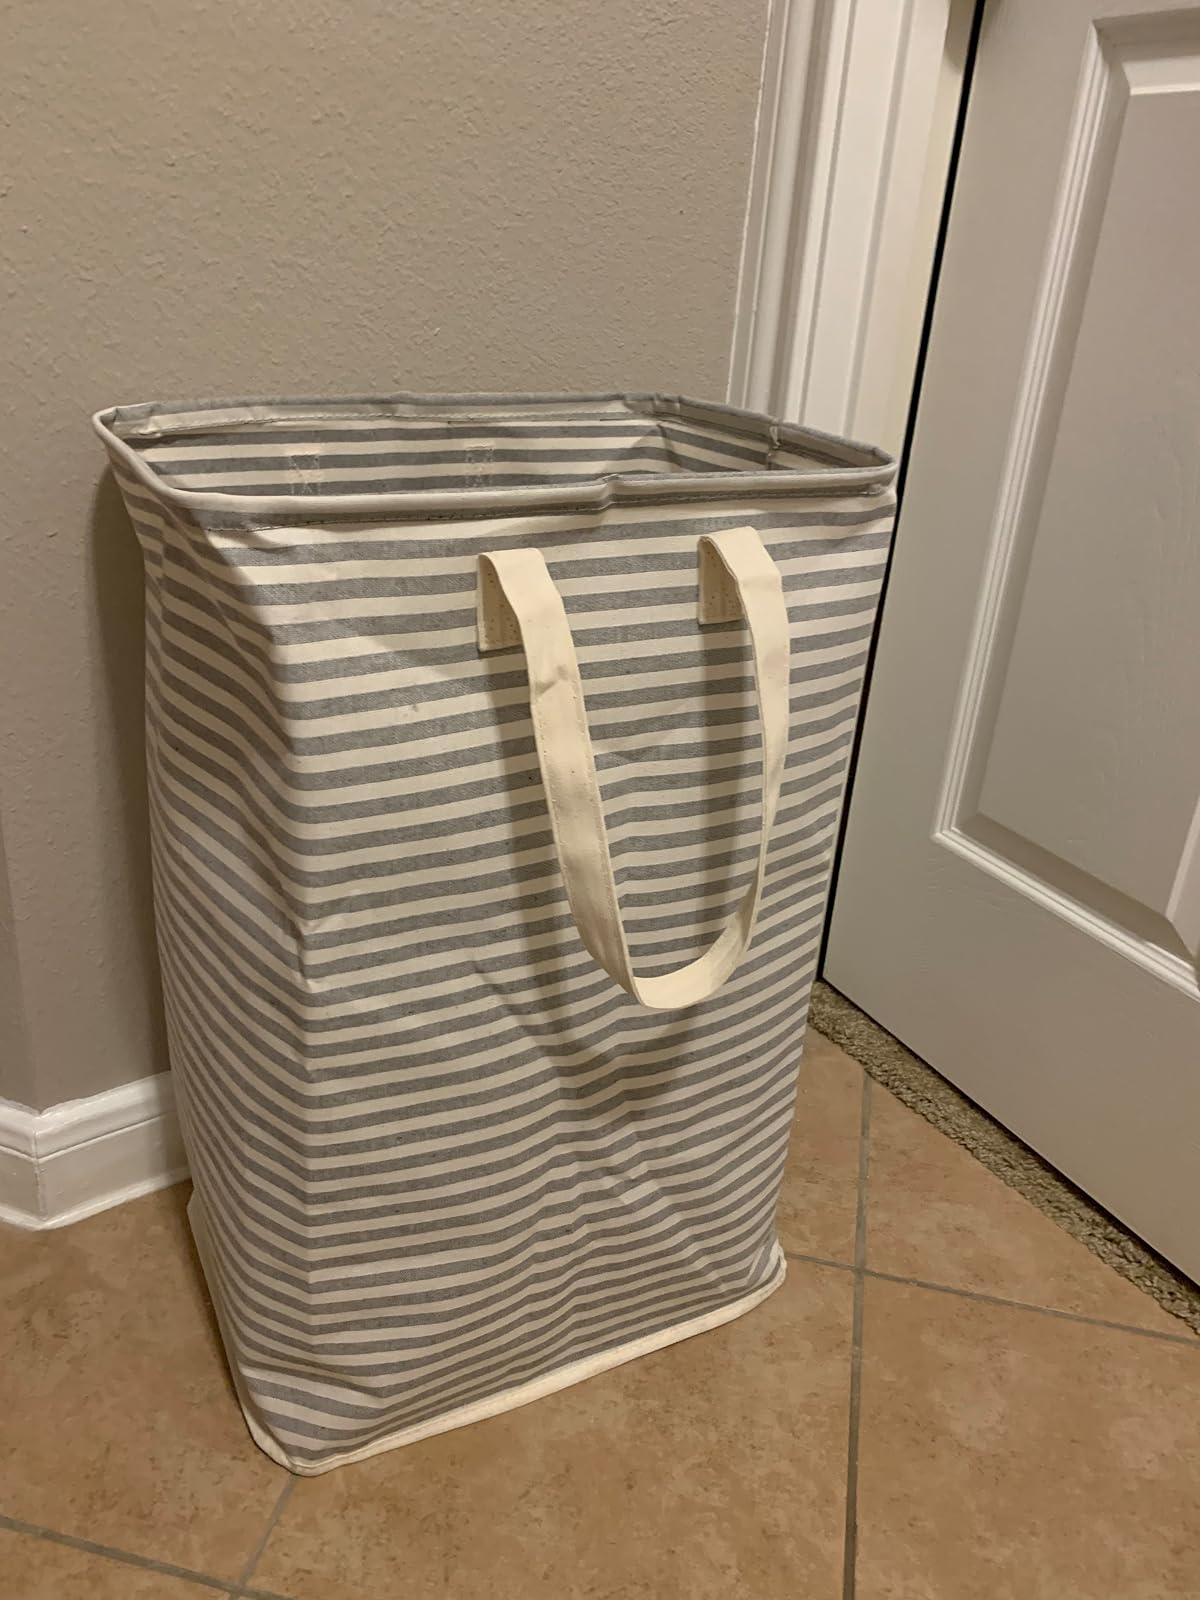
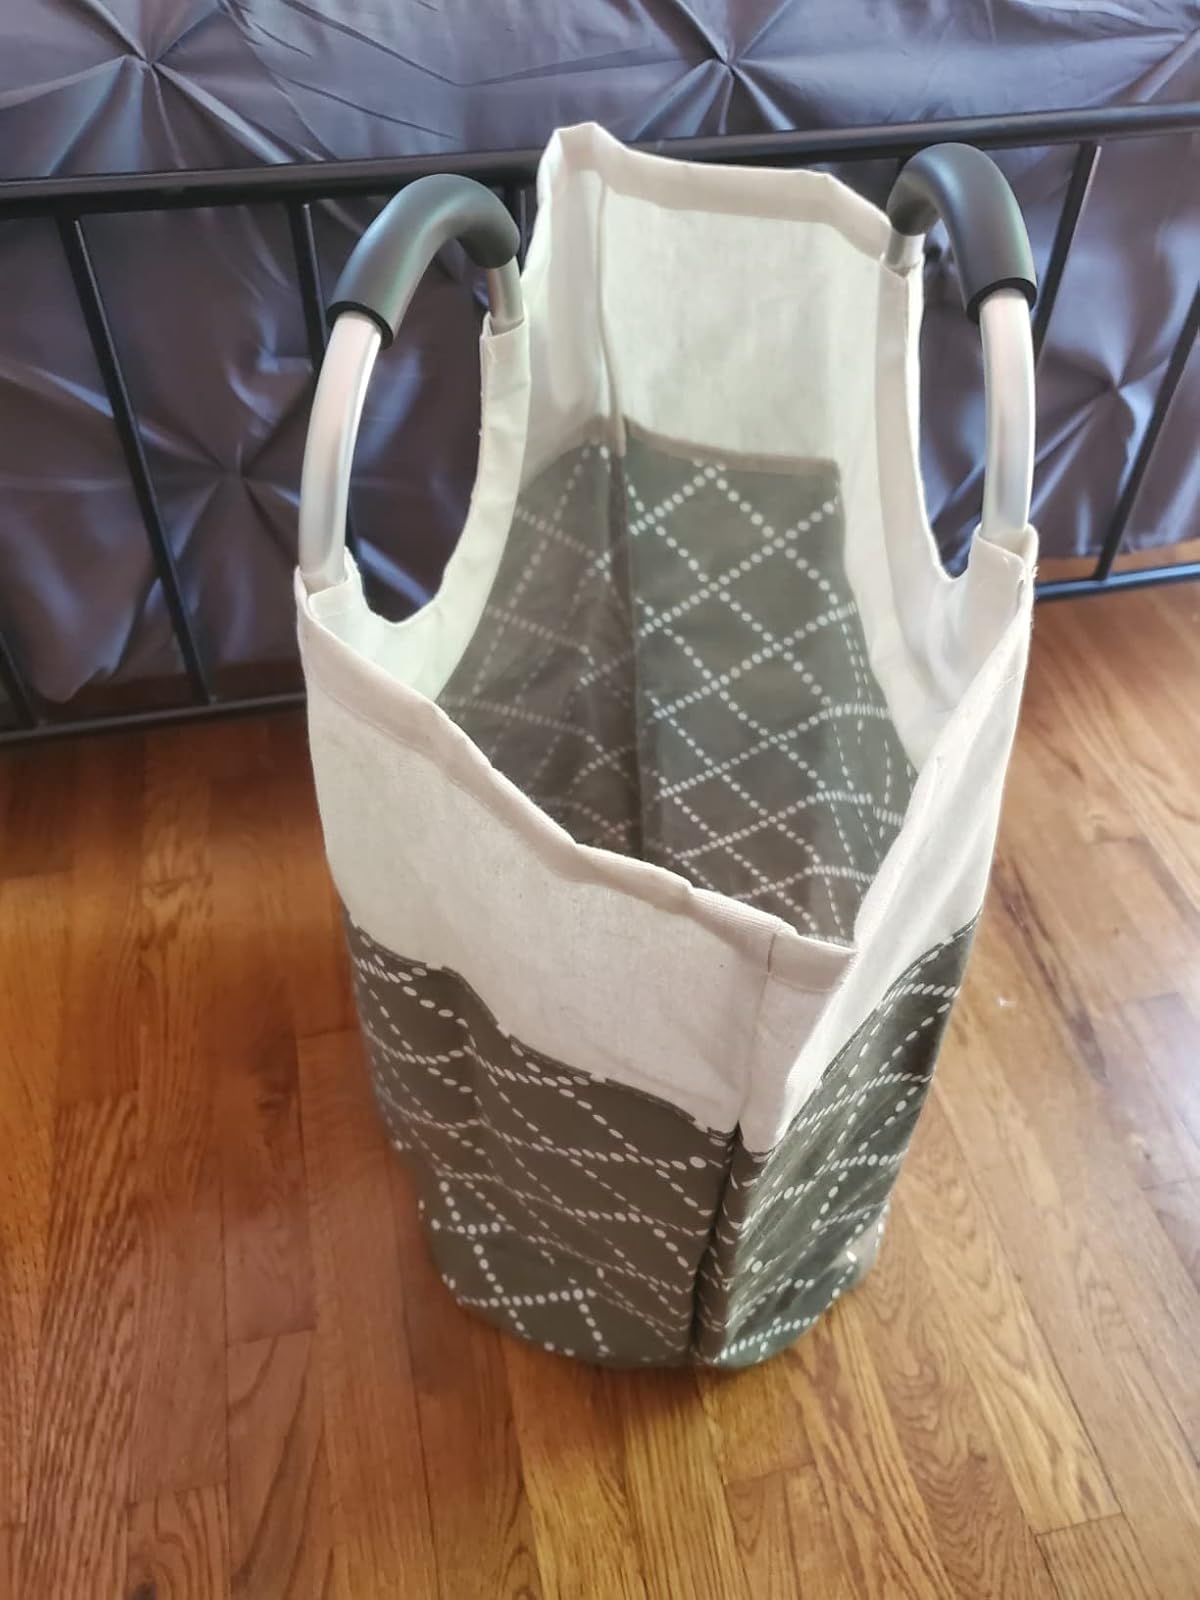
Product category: items_hamper
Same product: no